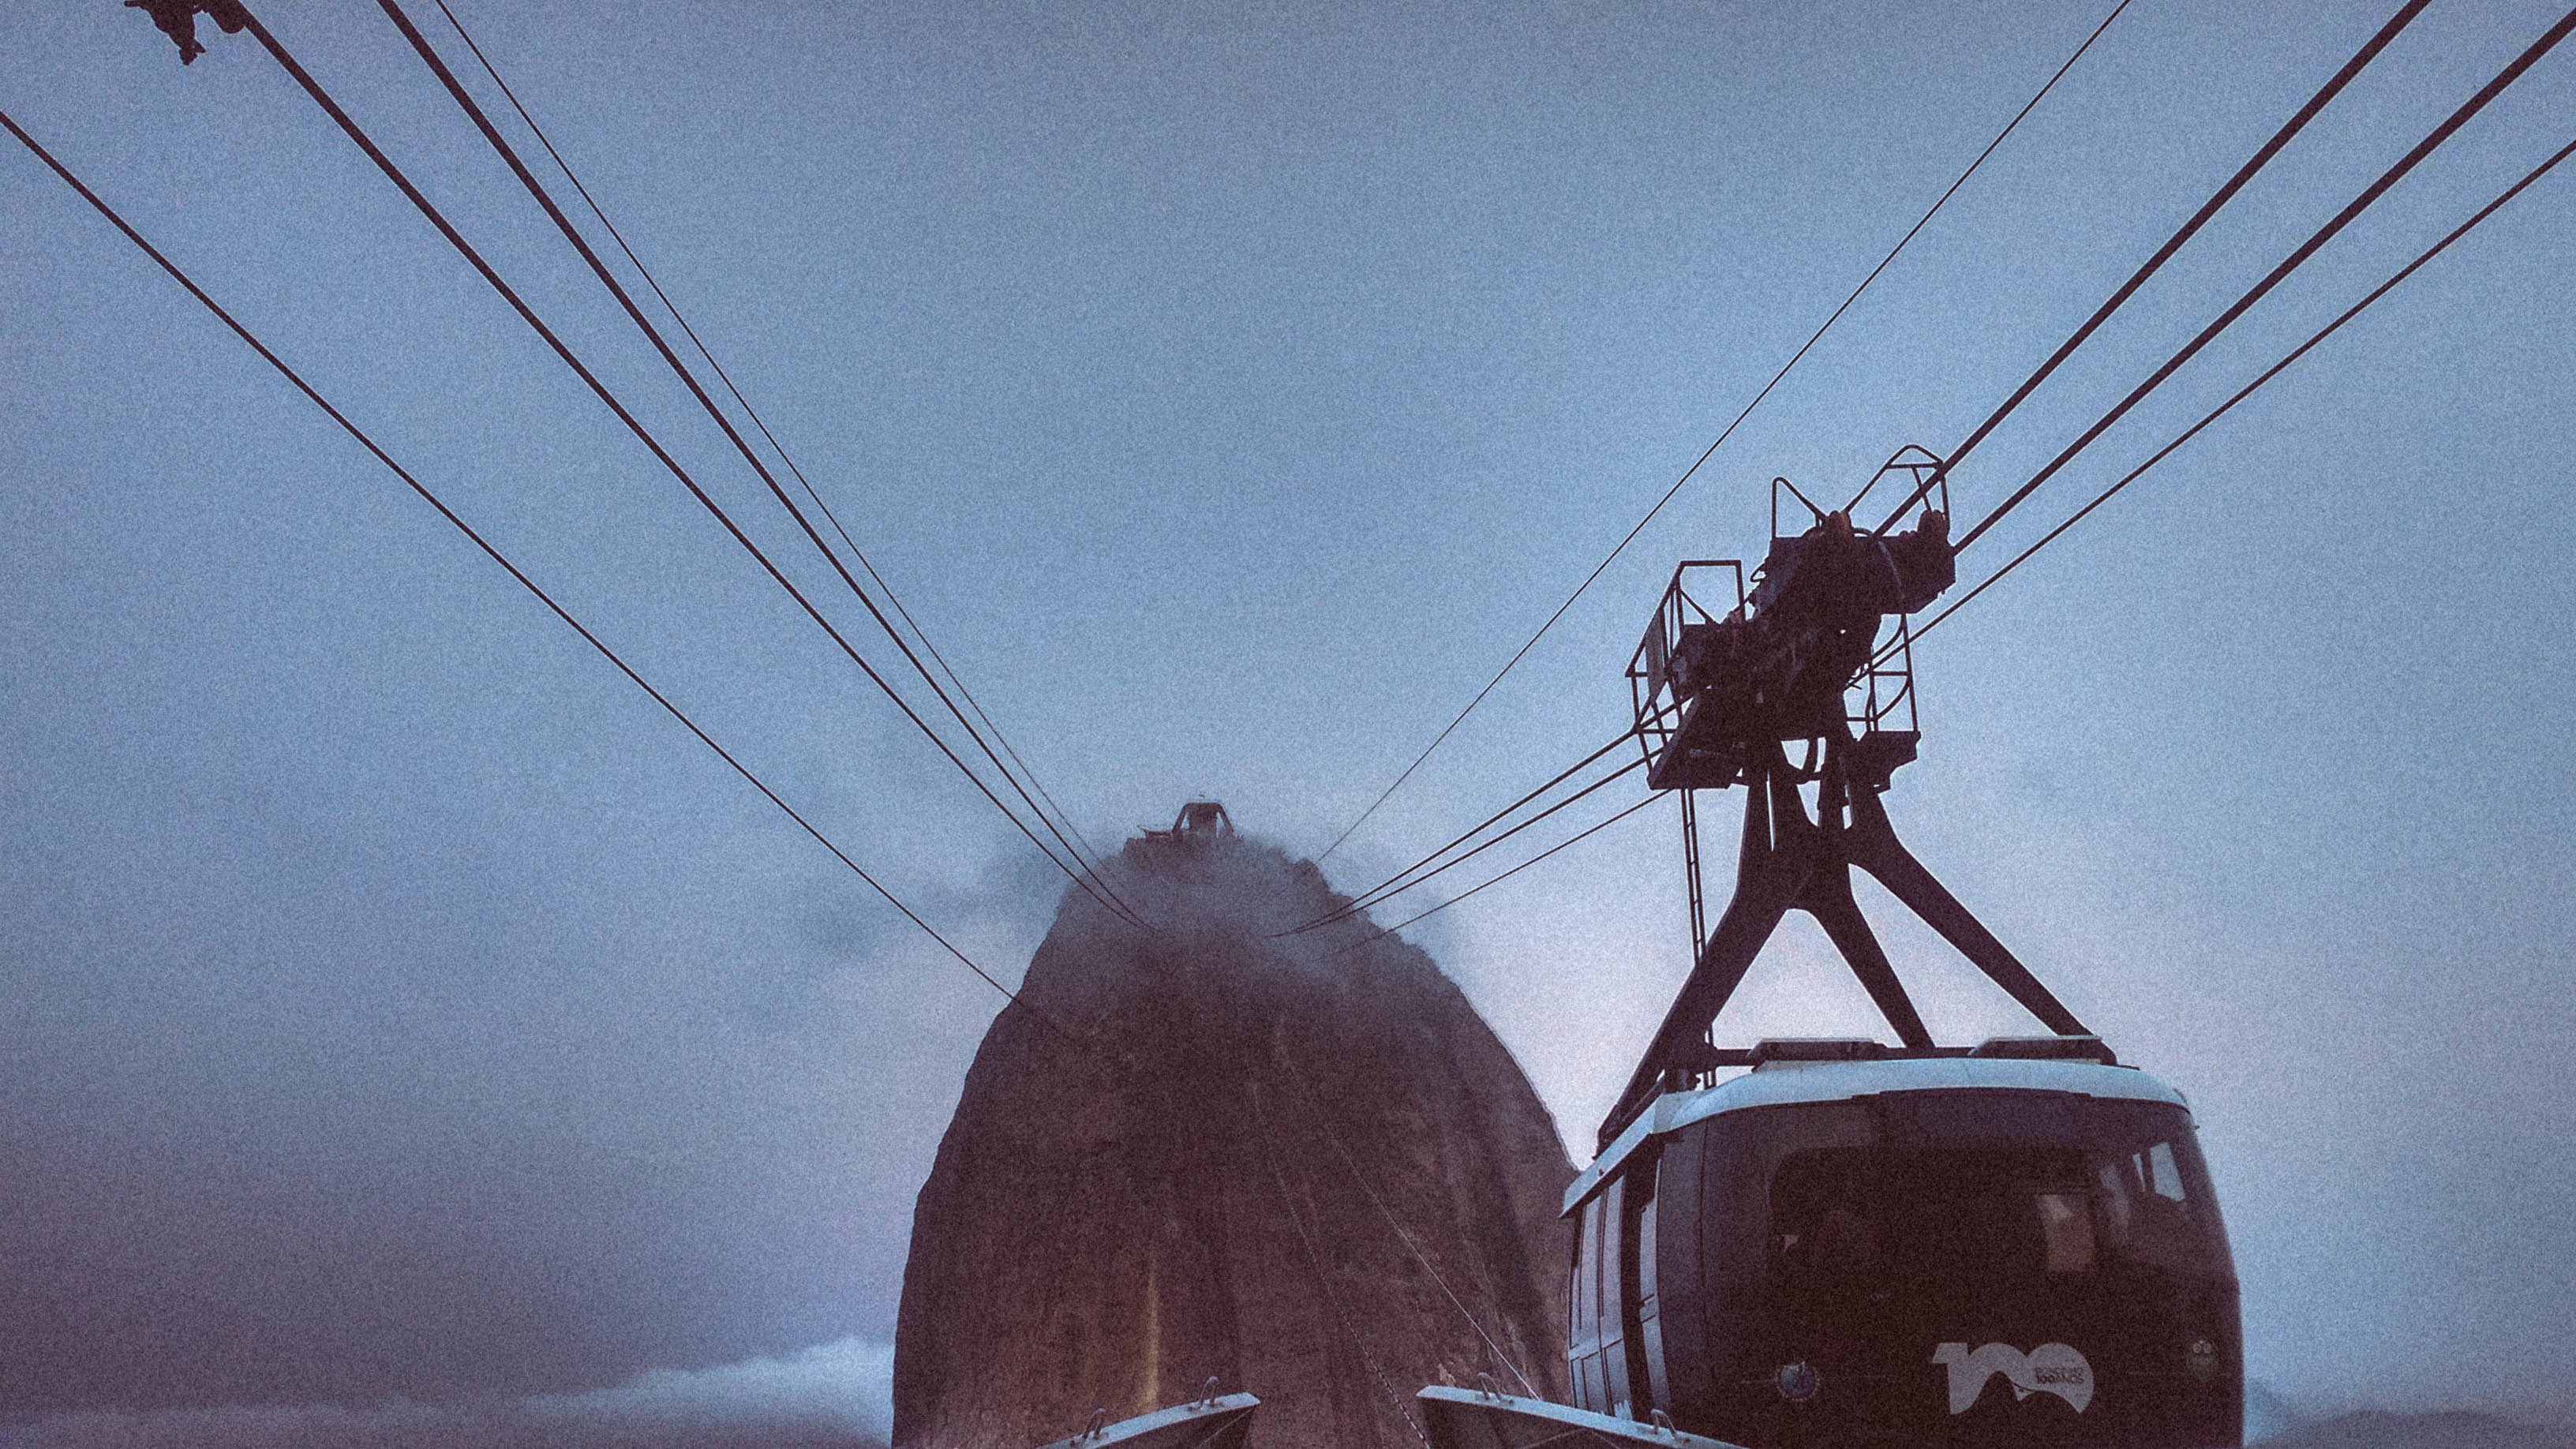
snow, wind, aircraft, vehicle, mast, electricity, lighting, shape, atmosphere of earth